EBay

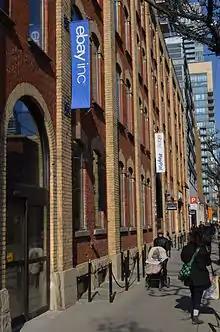
eBay office in Toronto, Canada

eBay Inc. (stylized as ebay) is an American multinational e-commerce company based in San Jose, California, that allows users to buy or view items via retail sales through online marketplaces and websites in 190 markets worldwide. Sales occur either via online auctions or "buy it now" instant sales, and the company charges commissions to sellers upon sales. eBay was founded by Pierre Omidyar in September 1995. It has 132 million yearly active buyers worldwide and handled $73 billion in transactions in 2023, 48% of which were in the United States. In 2023, the company had a take rate (revenue as a percentage of volume) of 13.81%. The company is listed on the Nasdaq Global Select Market and is a component of the S&P 500 and formerly the Nasdaq-100.